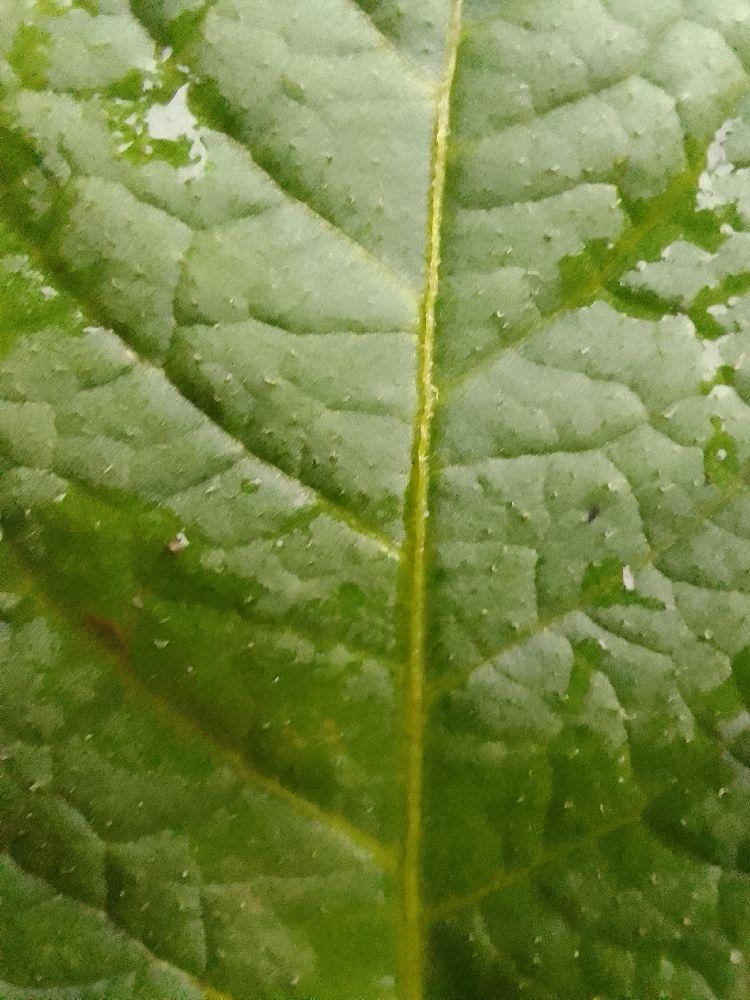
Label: Healthy